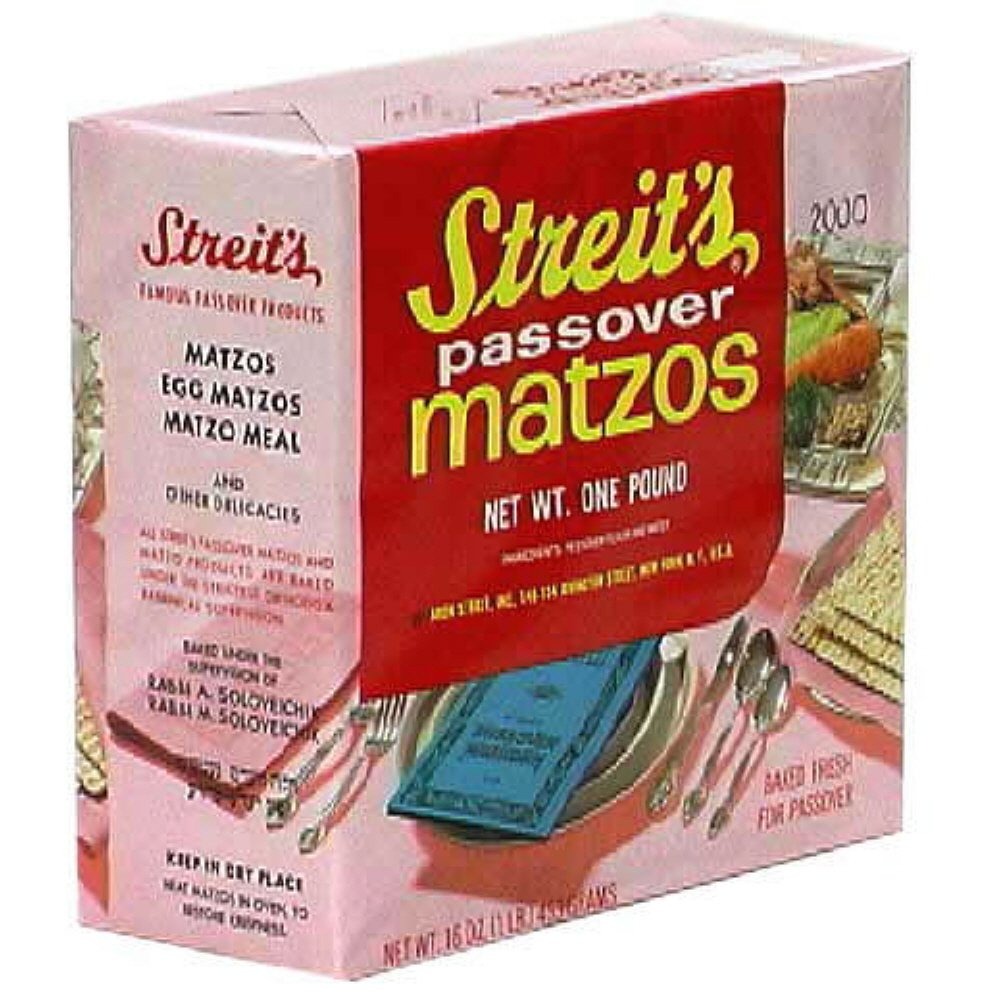
Item Name: Streit's Matzo Passover, 1-pounds (Pack of 5)
Product Description: Matzo is eaten at Passover to commemorate the Jews fleeing Egypt. Streit the only family-owned and operated matzo company in America. It is a family tradition handed down from generation to generation in the Aron Everybody loves a nice piece of Matzo. Matzos are a fast and fabulous way to present your favorite party schmear. Plus they make a great low-fat snack. Streit family. We hope it will be a tradition handed down from generation to generation in your family. At Streit&apos;s, the Streit family is still here-and we have something delicious baking for you.
Value: 80.0
Unit: Ounce

Price: 7.5